Kripik

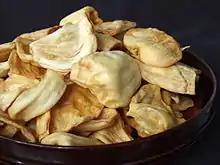
Jackfruit kripik

Almost all types of fruits, nuts, tubers, and plant products can be made into "kripik". Other types of "kripik" can be coated with batter and deep-fried until crispy and dry. In Indonesia, the latest popular snack is extra hot and spicy "kripik".